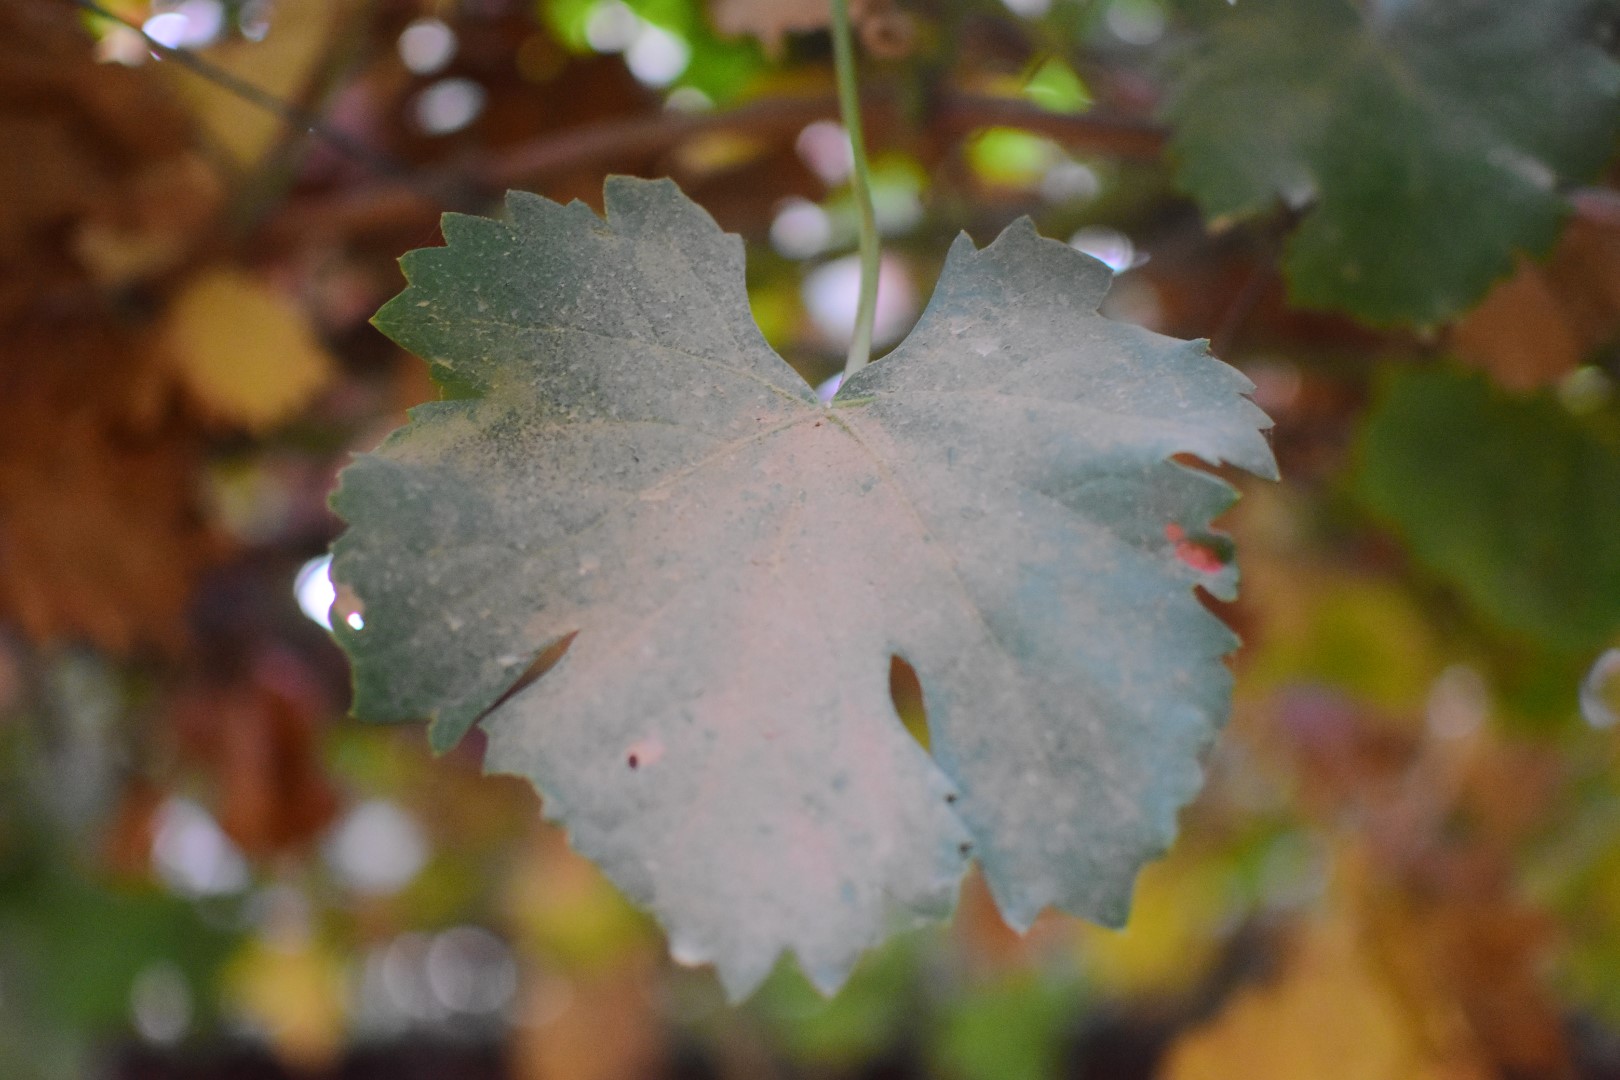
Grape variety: Aswud Balad